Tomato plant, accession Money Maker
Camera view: tilt-top (135 deg); turntable rotation: 120 degrees
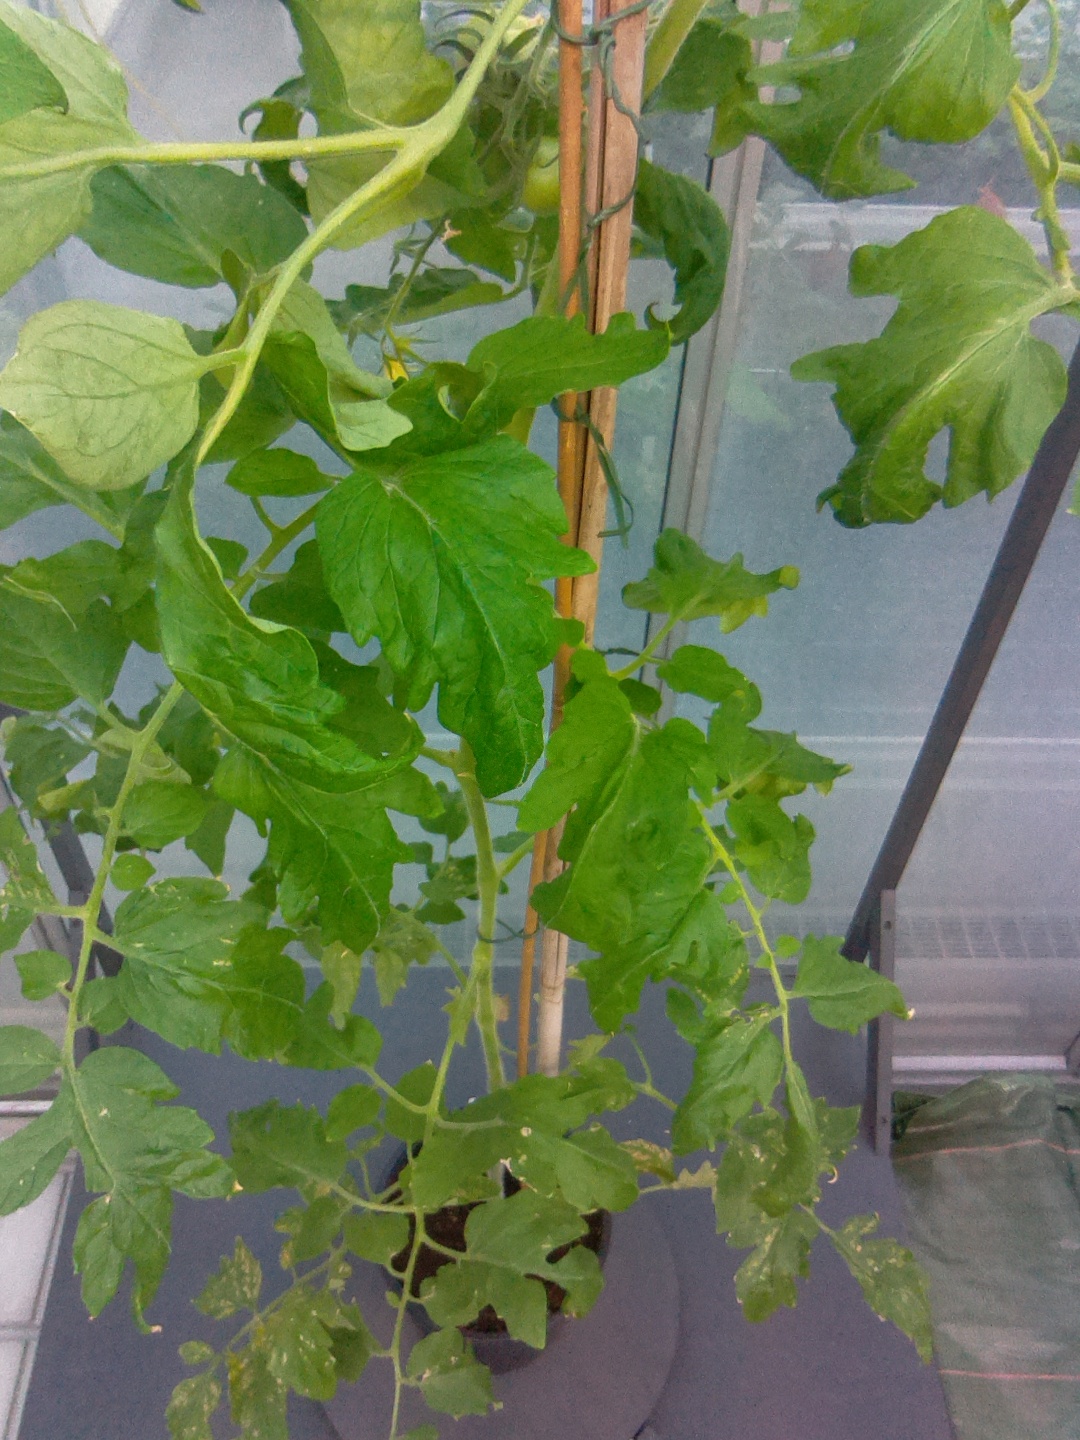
BBCH growth stage 74: 40%-50% of final fruit size